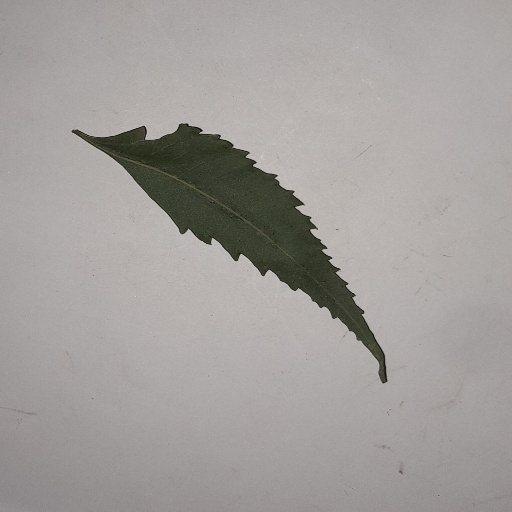
Species: Neem
Leaf condition: Healthy Leaf